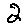
Label: 2